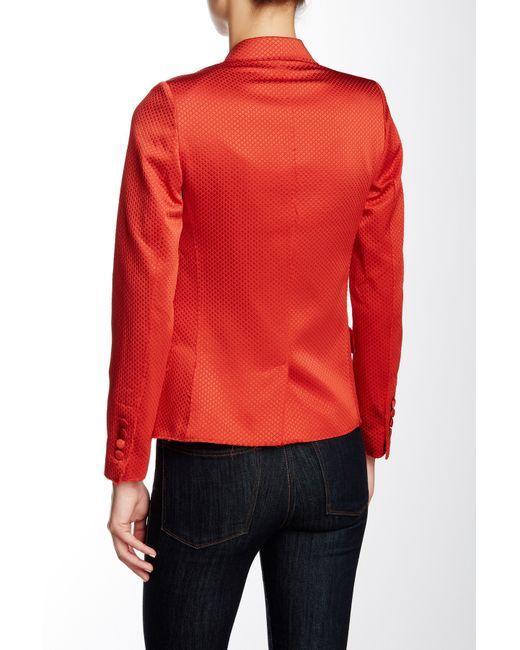
Rotes Bürohemd mit vollem Ärmel für Damen